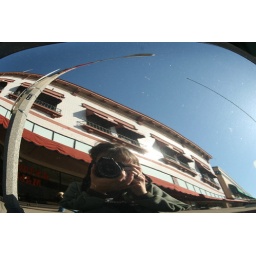
Trapped in the back of a shiny new truck's rear-view mirror